W.E. Noffke

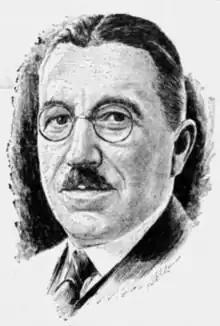

W. E. Noffke (1878–1964) was an architect in Ottawa, Ontario, Canada, best known for his residential works. His houses, some of the grandest in the city of the time, are designed in a large variety of styles, most in an eclectic style, often with Mediterranean influences. Most of his extant houses are in the Glebe neighbourhood, specifically the Clemow Development. The other major location for his residential buildings includes Sandy Hill with many others in smaller neighbourhoods around the city of Ottawa.